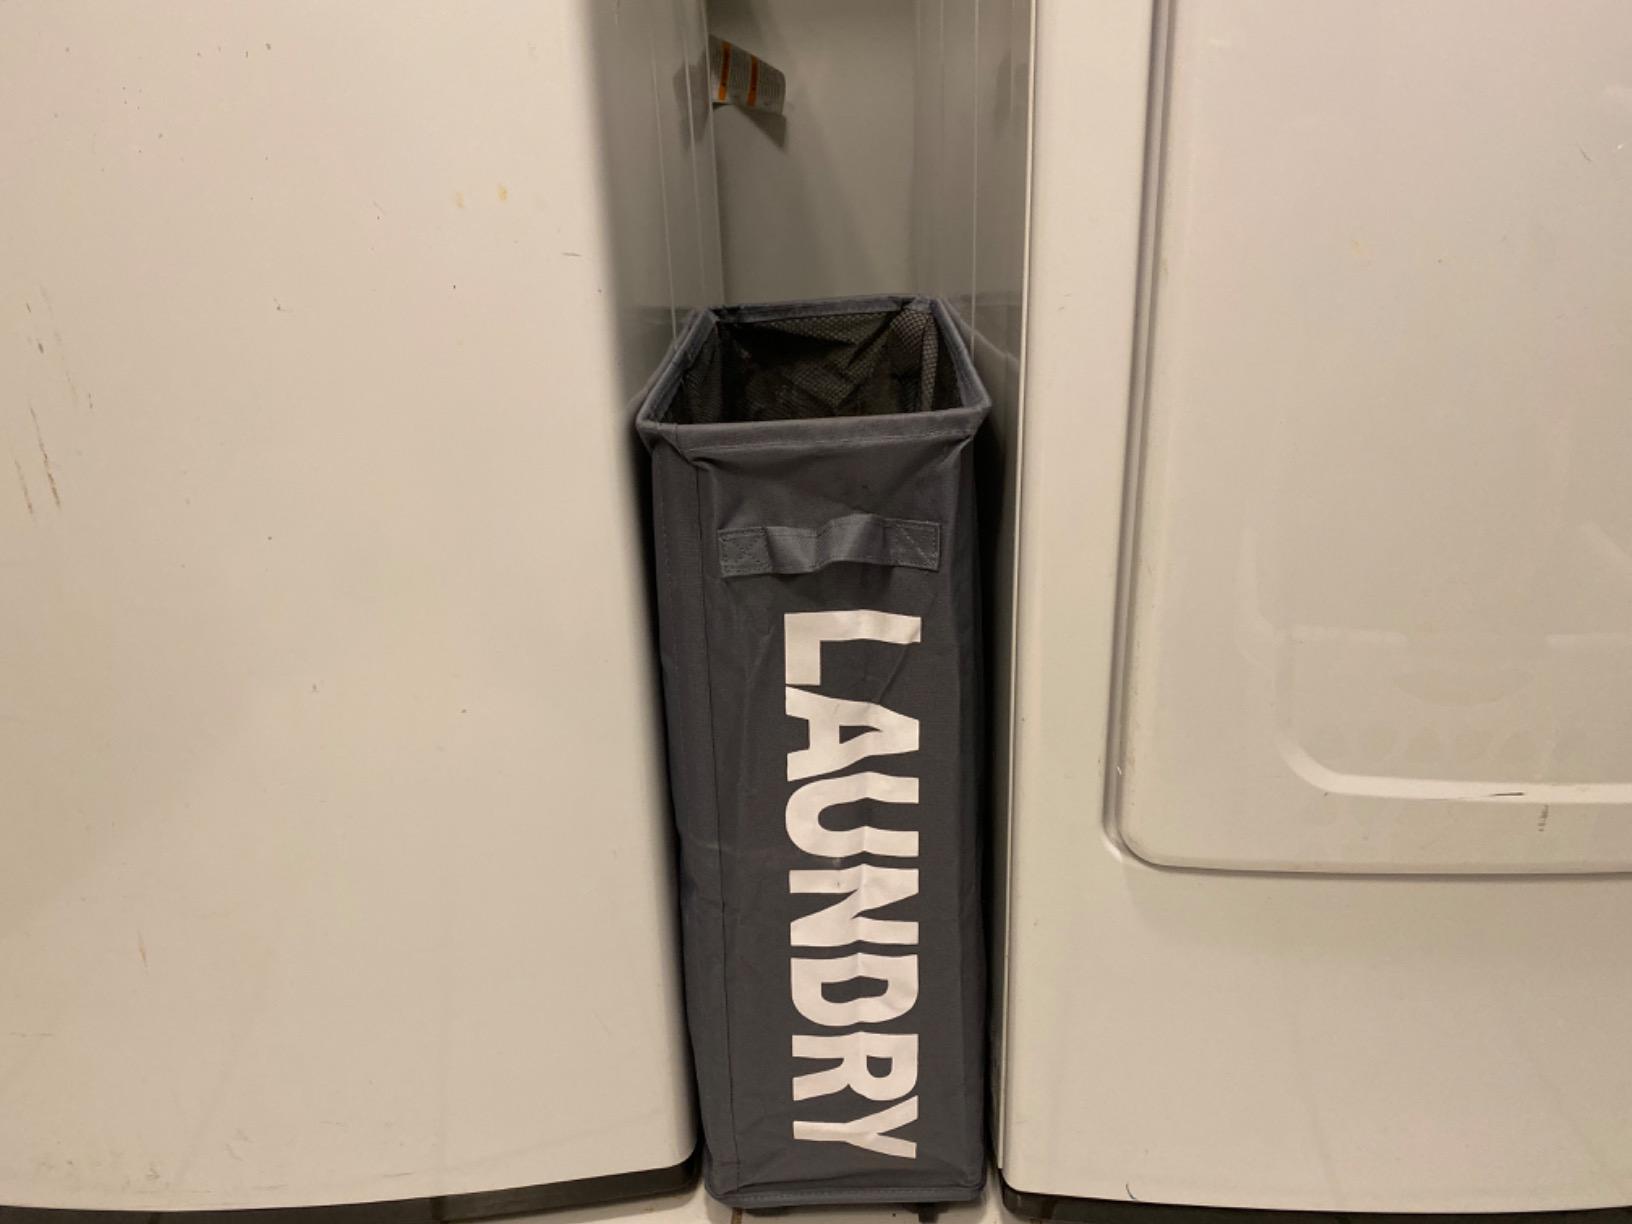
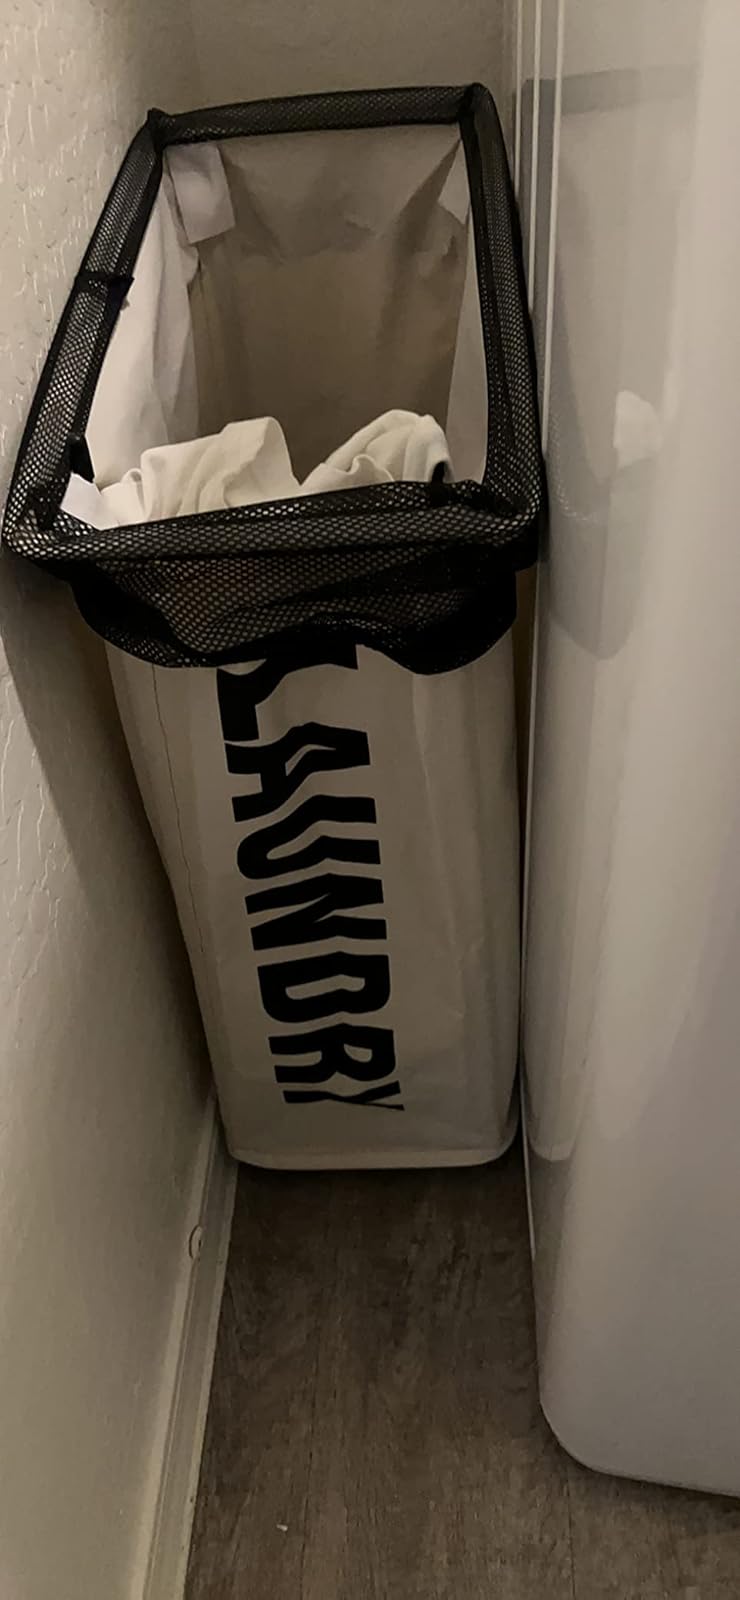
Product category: items_hamper
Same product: no